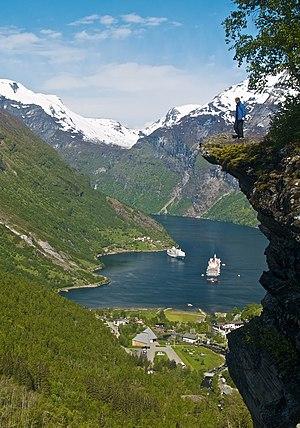
Vue sur le village de Geiranger, au fond du Geirangerfjord, en Norvège. Italiano: Veduta panoramica di Geiranger, un piccolo porto turistico situato nella parte più interna del Geirangerfjord. Русский: Вид на посёлок Гейрангер и одноимённый фьорд. Норвегия